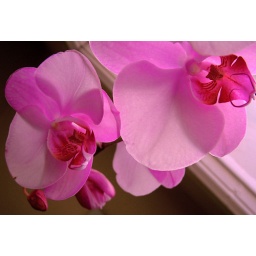
this flower is in the hallway of the house that i live. i could not pass it without taking some pictures.